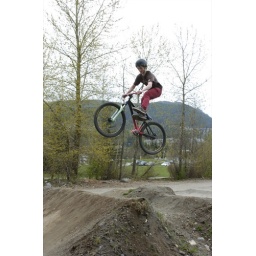
Riding at Pipeline in Coquitlam. Connor in red pants, Kyle in yellow shirt.